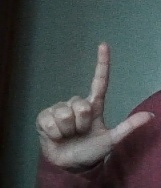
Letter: laam